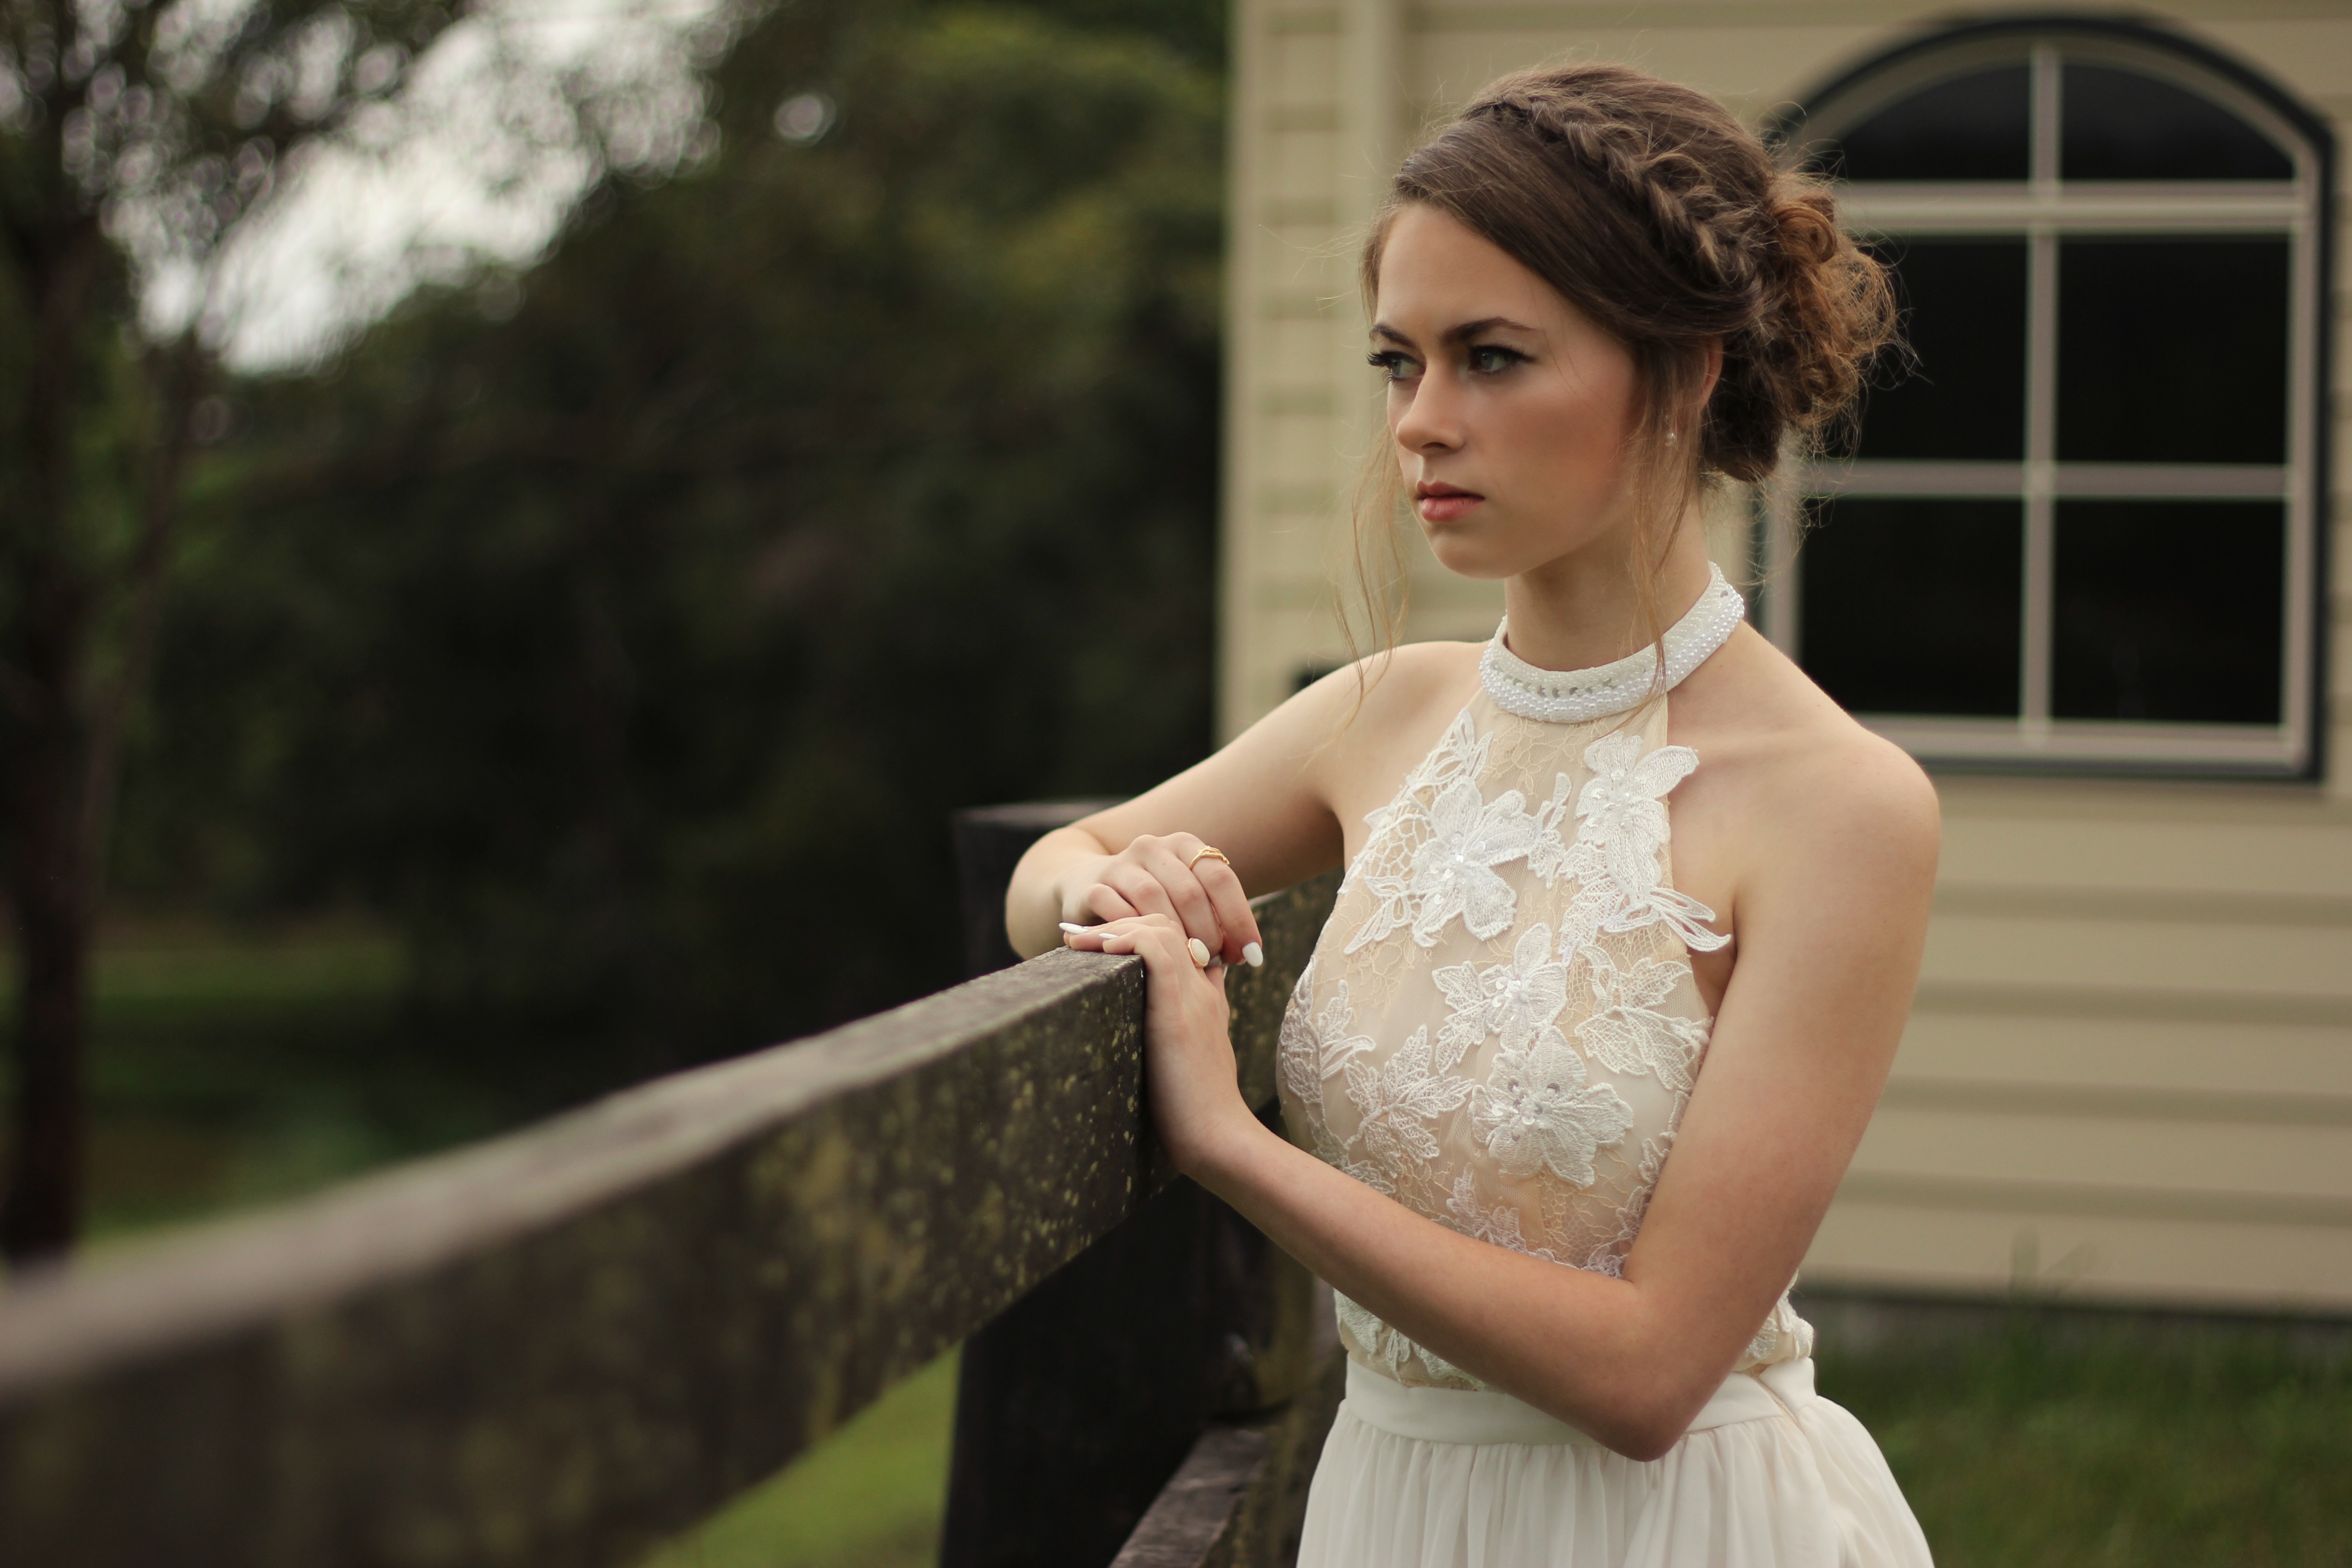
woman, hair, clothing, wedding, wedding dress, bride, groom, white dress, ceremony, dress, photograph, gown, portrait photography, bridal clothing